Francisca Gavilán

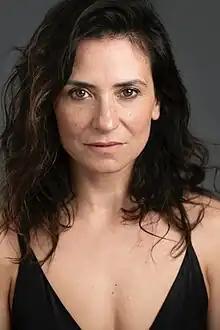

María Francisca Gavilán Valladares (born 27 June 1973) is a Chilean film, theater, and television actress and singer.